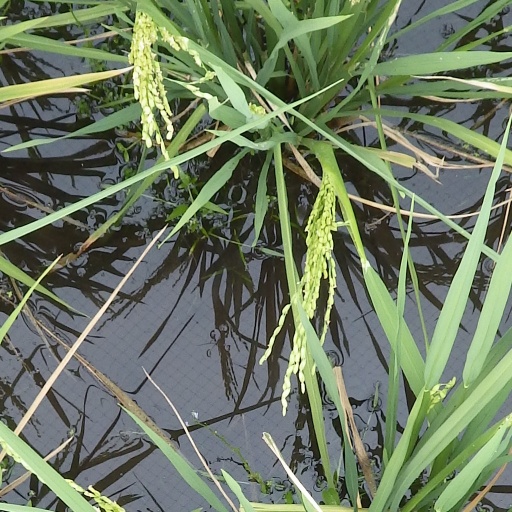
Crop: rice